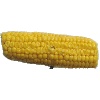
Label: Corn 1